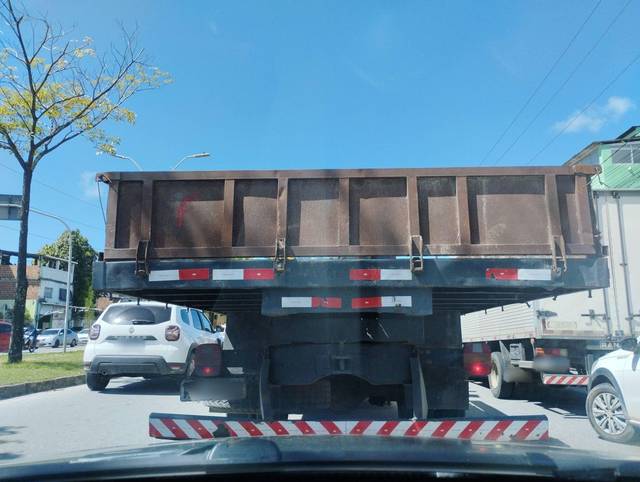
Region: Brazil
Coordinates: -8.08, -34.934